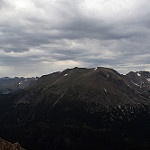
Scene: Outdoor